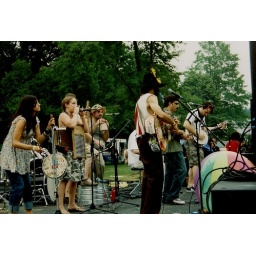
before beach ball was in the air